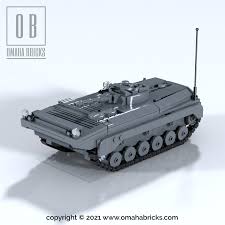
Label: BMP-1